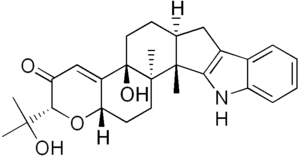
La paxilline est une mycotoxine à effets trémorgéniques produite par Penicillium paxilli. Elle agit en bloquant les canaux potassiques.